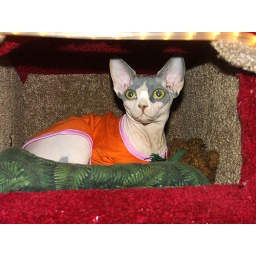
Rosie in her tree and in her new shirt